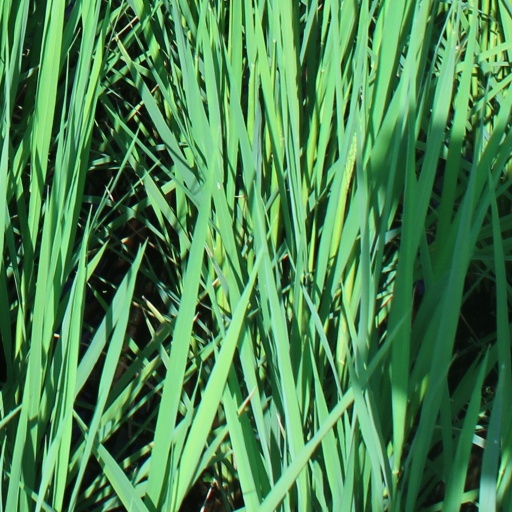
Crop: rice